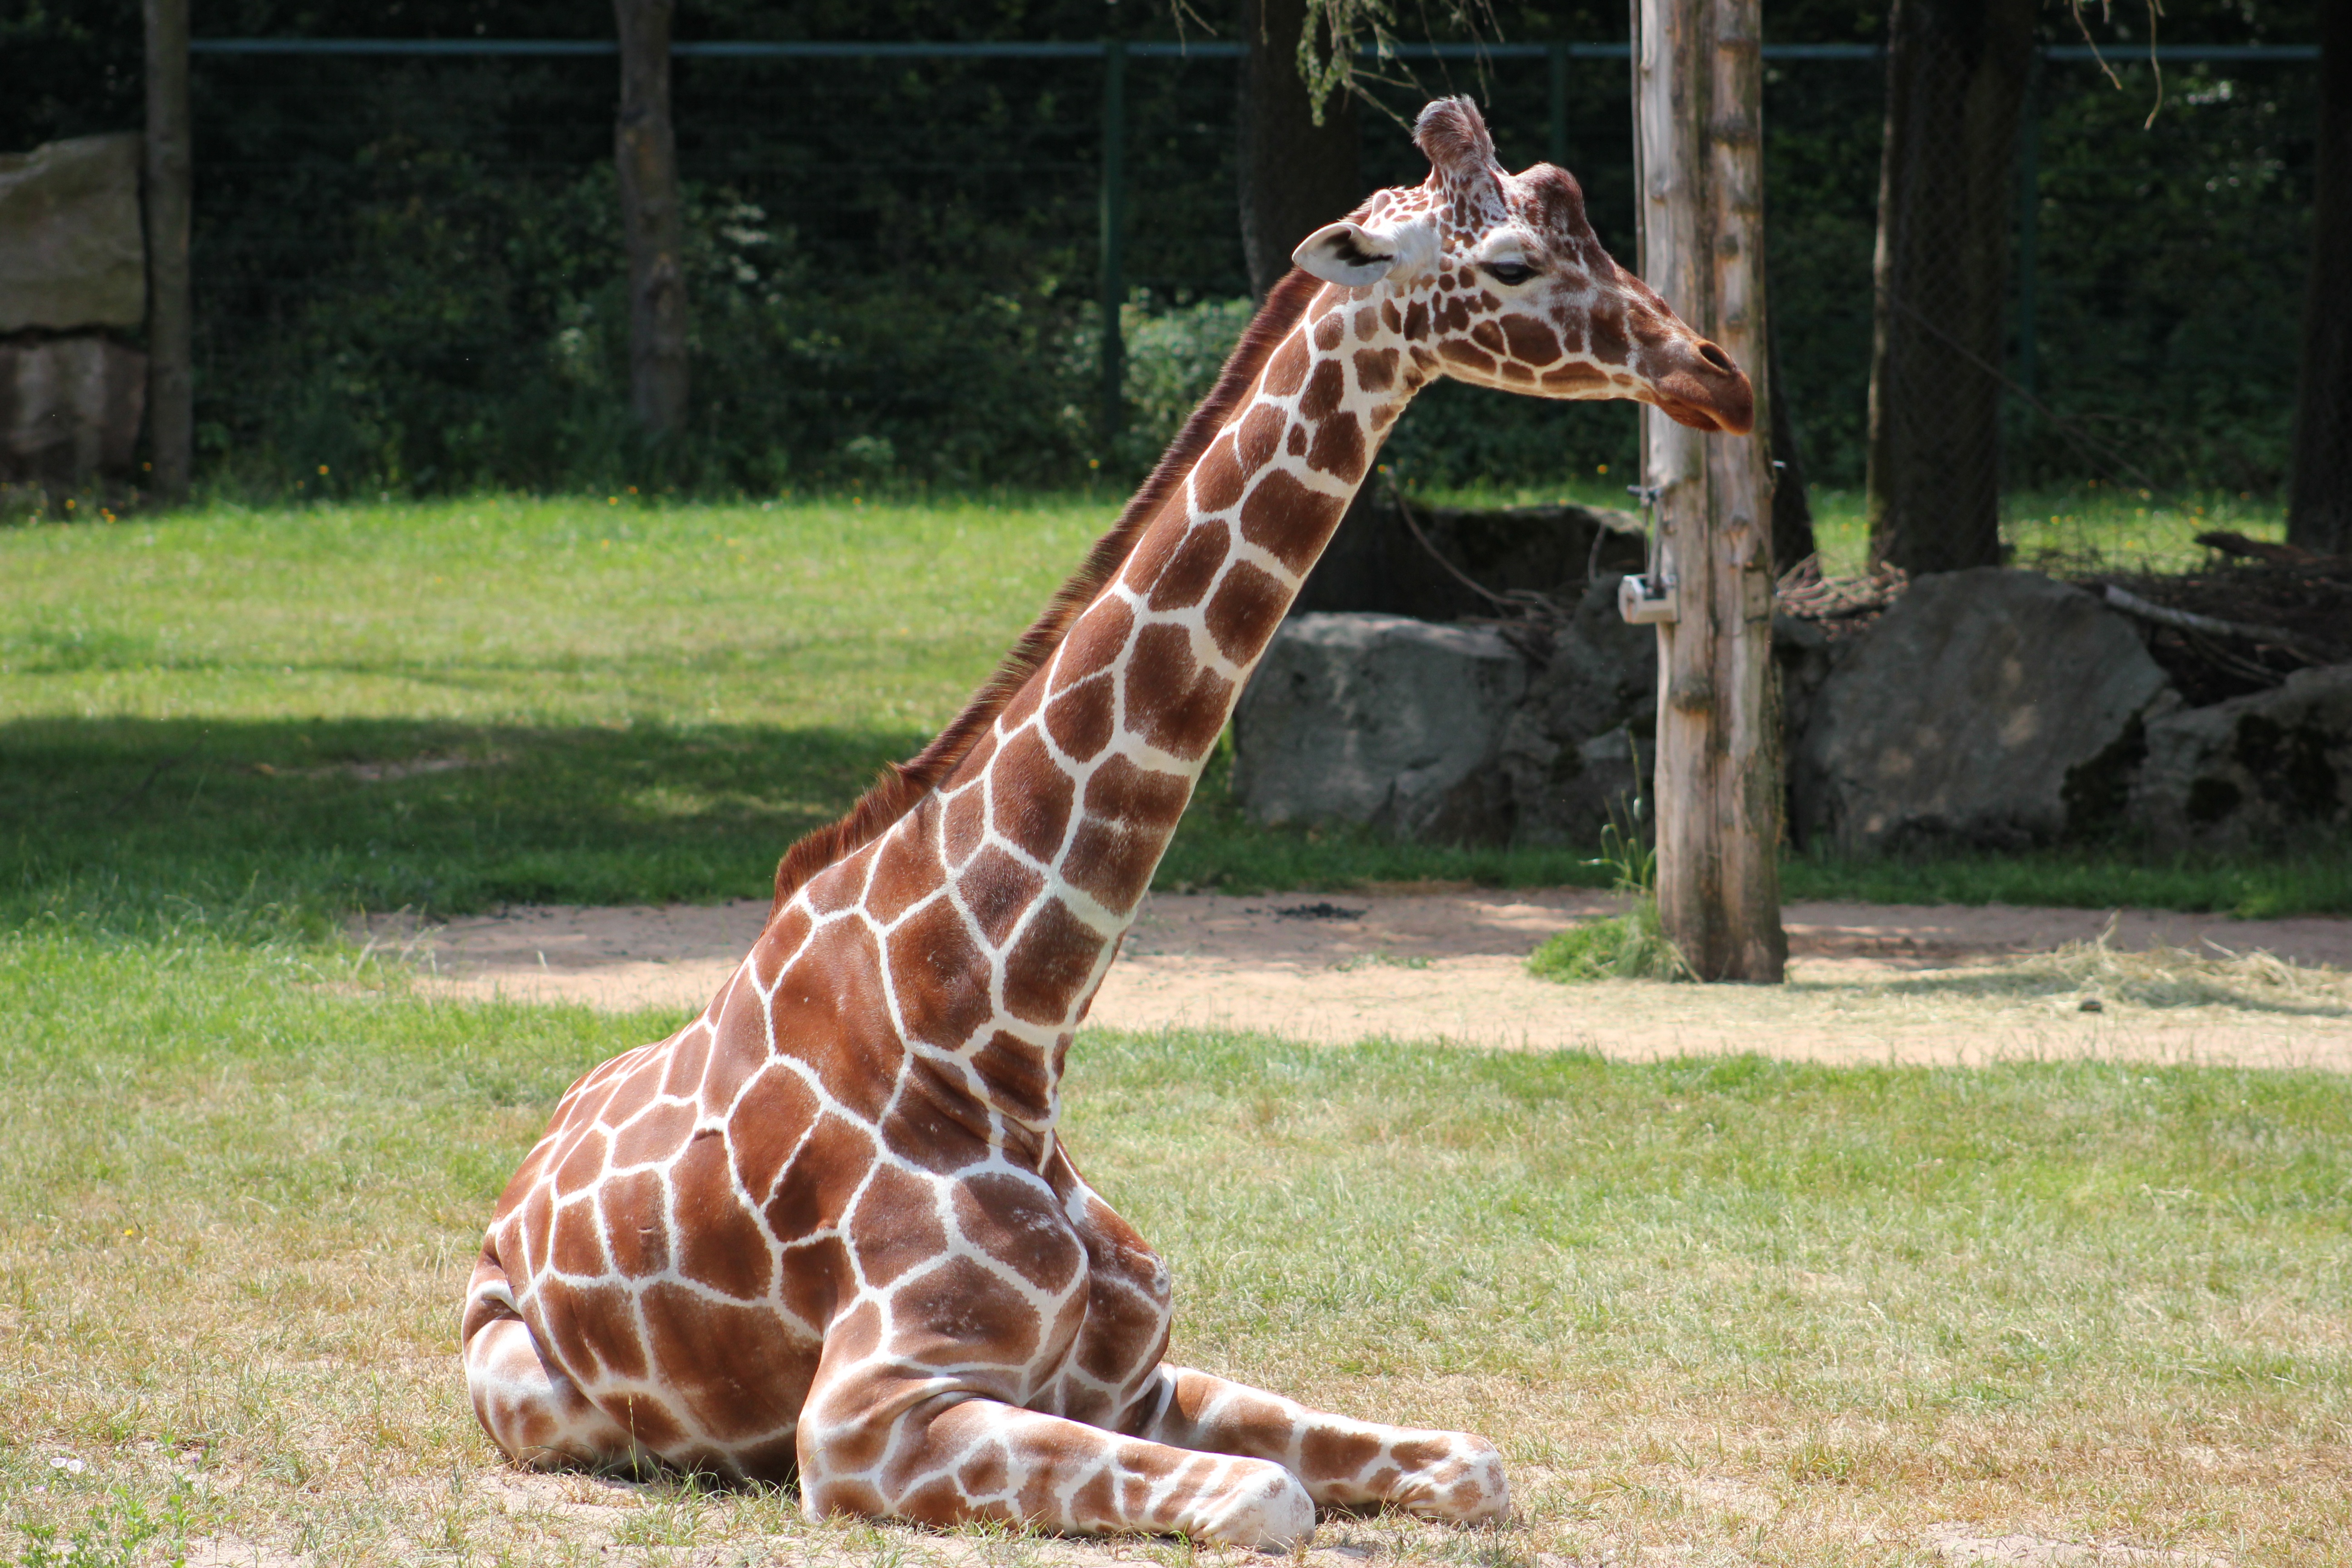
animal, wildlife, zoo, mammal, fauna, giraffe, mammals, vertebrate, nuremberg, giraffidae